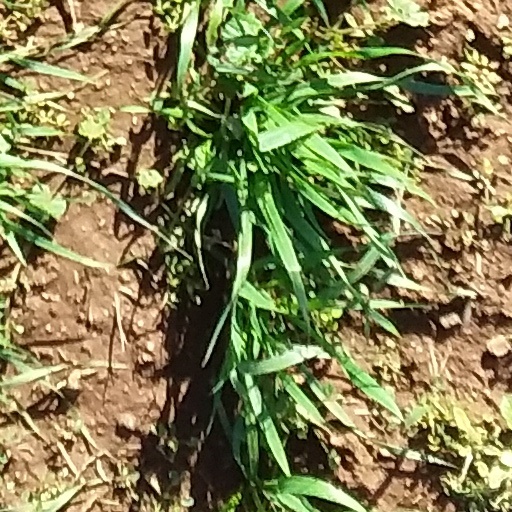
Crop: wheat